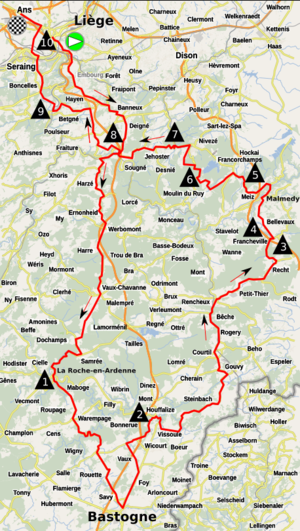
Liège-Bastogne-Liège 2017
Liège-Bastogne-Liège 2017 var den 103. udgave af cykelløbet Liège-Bastogne-Liège. Det var det 19. arrangement på UCI's World Tour-kalender i 2017 og blev arrangeret 23. april 2017. Løbet blev vundet af spanske Alejandro Valverde fra Movistar Team for fjerde gang i karrieren.